Question: Please indicate a possible affordance area of the drum that can be used for beating
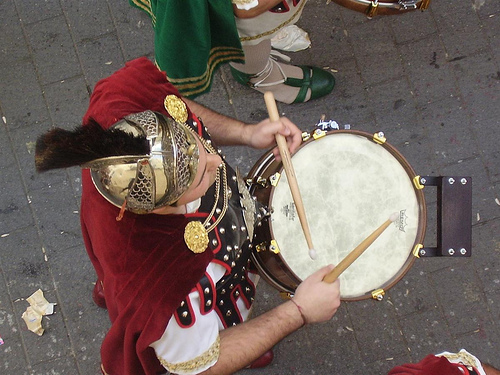
Answer: [254.443, 137.207, 422.062, 311.492]